Wildlife of Costa Rica

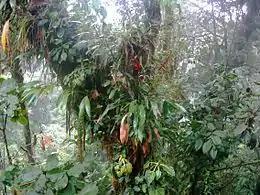
Epiphytes near Santa Elena

Costa Rica's biodiversity can be attributed to the variety of ecosystems within the country. Tropical rainforests, deciduous forests, Atlantic and Pacific coastline, cloud forests, and mangrove forests are all represented throughout the 19,730 square miles of Costa Rica's landmass. The ecological regions are twelve climatic zones. This variation provides numerous niches which are filled by a diversity of species.